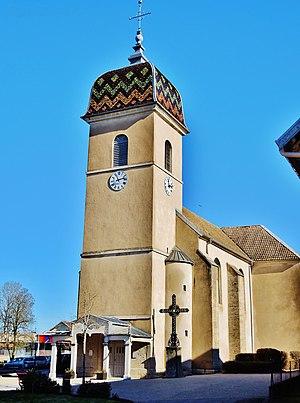
Eglise du village de Saône. Doubs